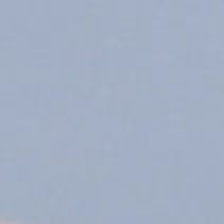
Species: LAUGHING GULL
Scientific name: LEUCOPHAEUS ATRICILLA